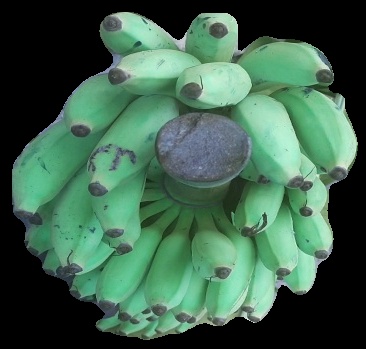
Variety: elakki-bale
Grade: grade2